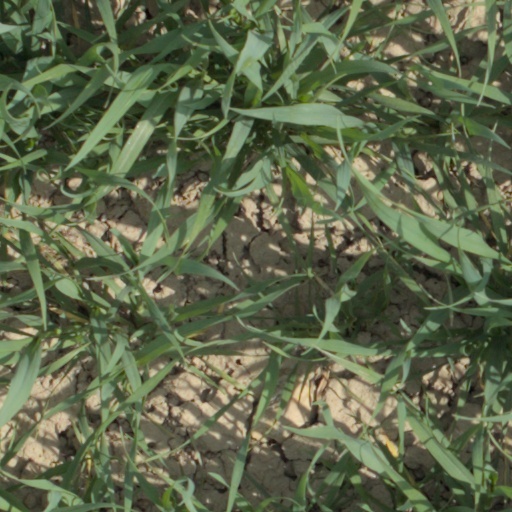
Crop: wheat